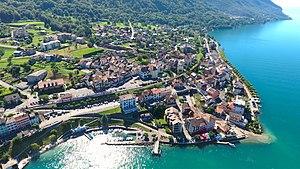
Photo aérienne de saint-Gingolph, prise le 24 août 2016 à l'aide d'un drône.
Saint-Gingolph est un village situé sur la frontière franco-suisse sur la rive sud du lac Léman, à l’embouchure de la Morge qui marque la limite entre les deux États.